2013 World Rowing Championships

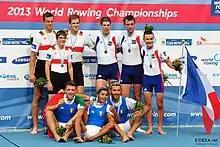
Men's coxed pairs (M2+) medallists

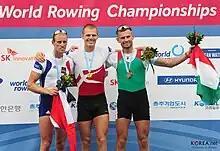
Men's lightweight single sculls medallists

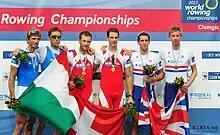
Men's lightweight pair (LM2-) medallists

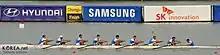
Italian lightweight men's eight – Gold

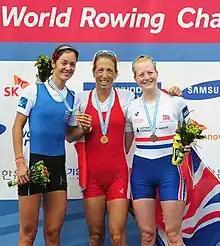
Women's lightweight single sculls medallists

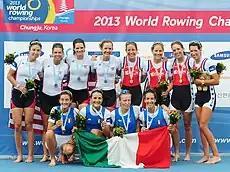
Women's lightweight quads (LW4x) medallists

Adaptive rowing categories — AS: arms & shoulders, TA: trunk & arms, LTA: legs, trunk, arms